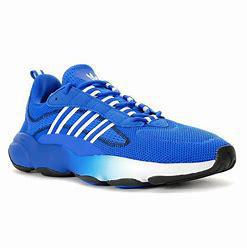
Brand: Adidas
Model: Haiwee